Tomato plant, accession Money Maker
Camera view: tilt-top (135 deg); turntable rotation: 120 degrees
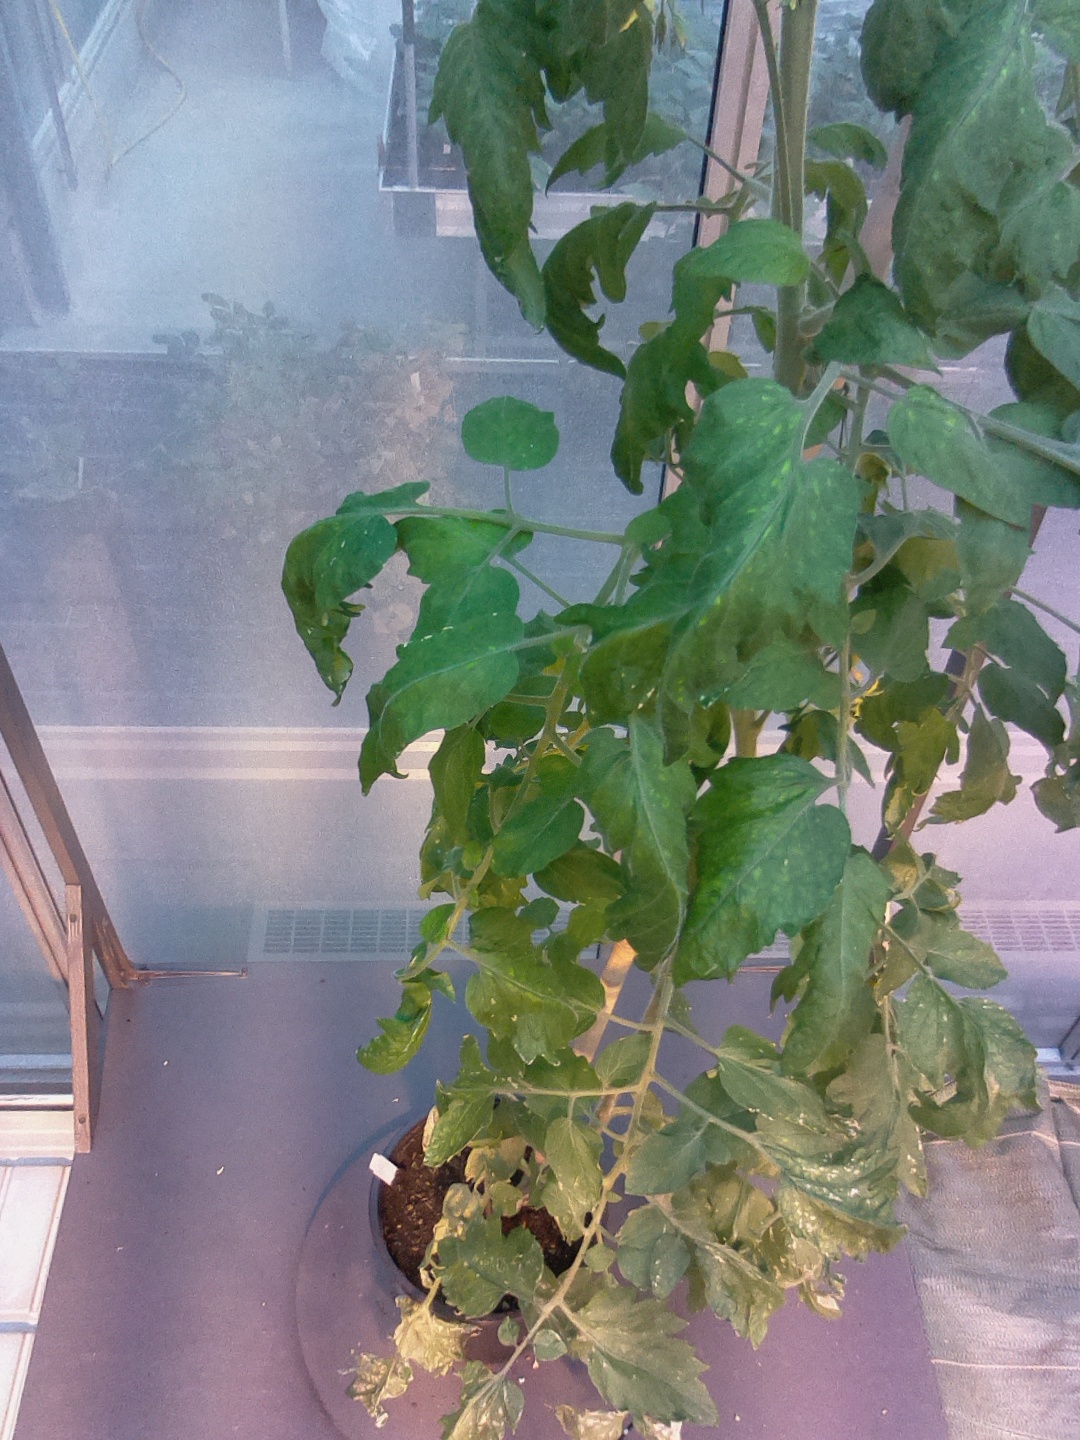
BBCH growth stage 70: Fruits at the main stem or branches visibles